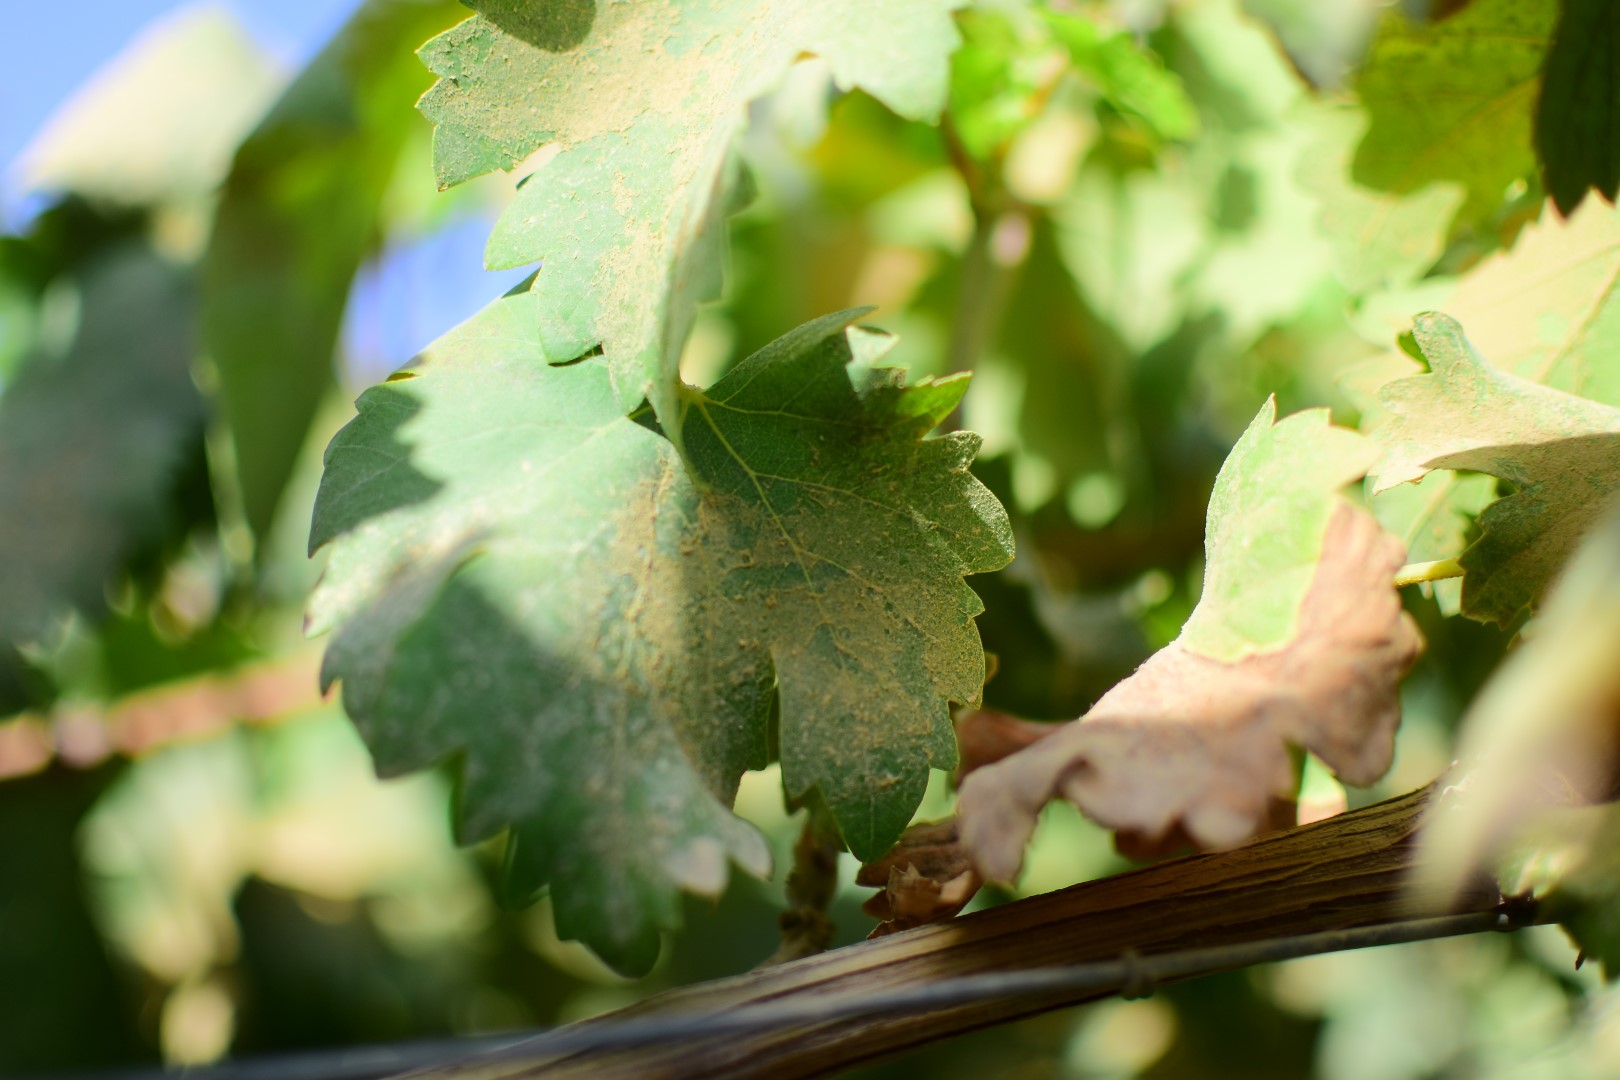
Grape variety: Shdah